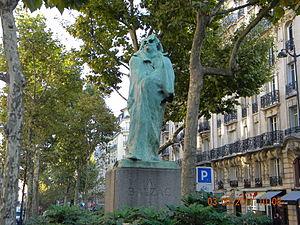
Statue de Balzac par Rodin (intersection entre le boulevard Raspail et le boulevard du Montparnasse), Paris.
Le Monument à Balzac est une statue de bronze dont le modèle a été réalisé par Auguste Rodin entre 1891 et 1897, qui représente l'écrivain Honoré de Balzac. Il en existe quatre versions. L'une est visible depuis 1939 sur un terre-plein au milieu du boulevard Raspail à Paris, un peu en retrait au nord de la place Pablo-Picasso. La deuxième est dans le jardin du musée Rodin, à Paris. La troisième se trouve au Japon dans le musée en plein air de Hakone. La quatrième se trouve au musée de Sculpture en plein air de Middelheim à Anvers.